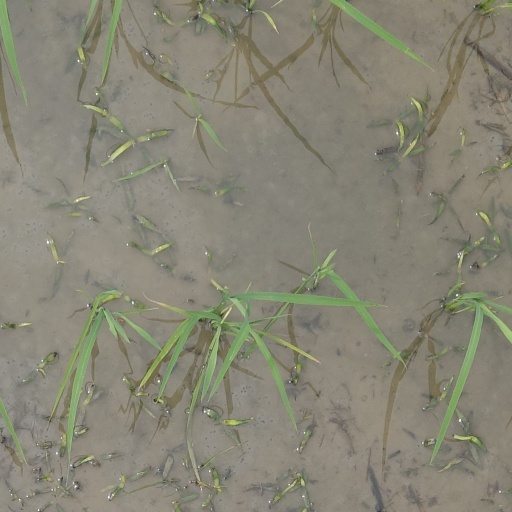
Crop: rice